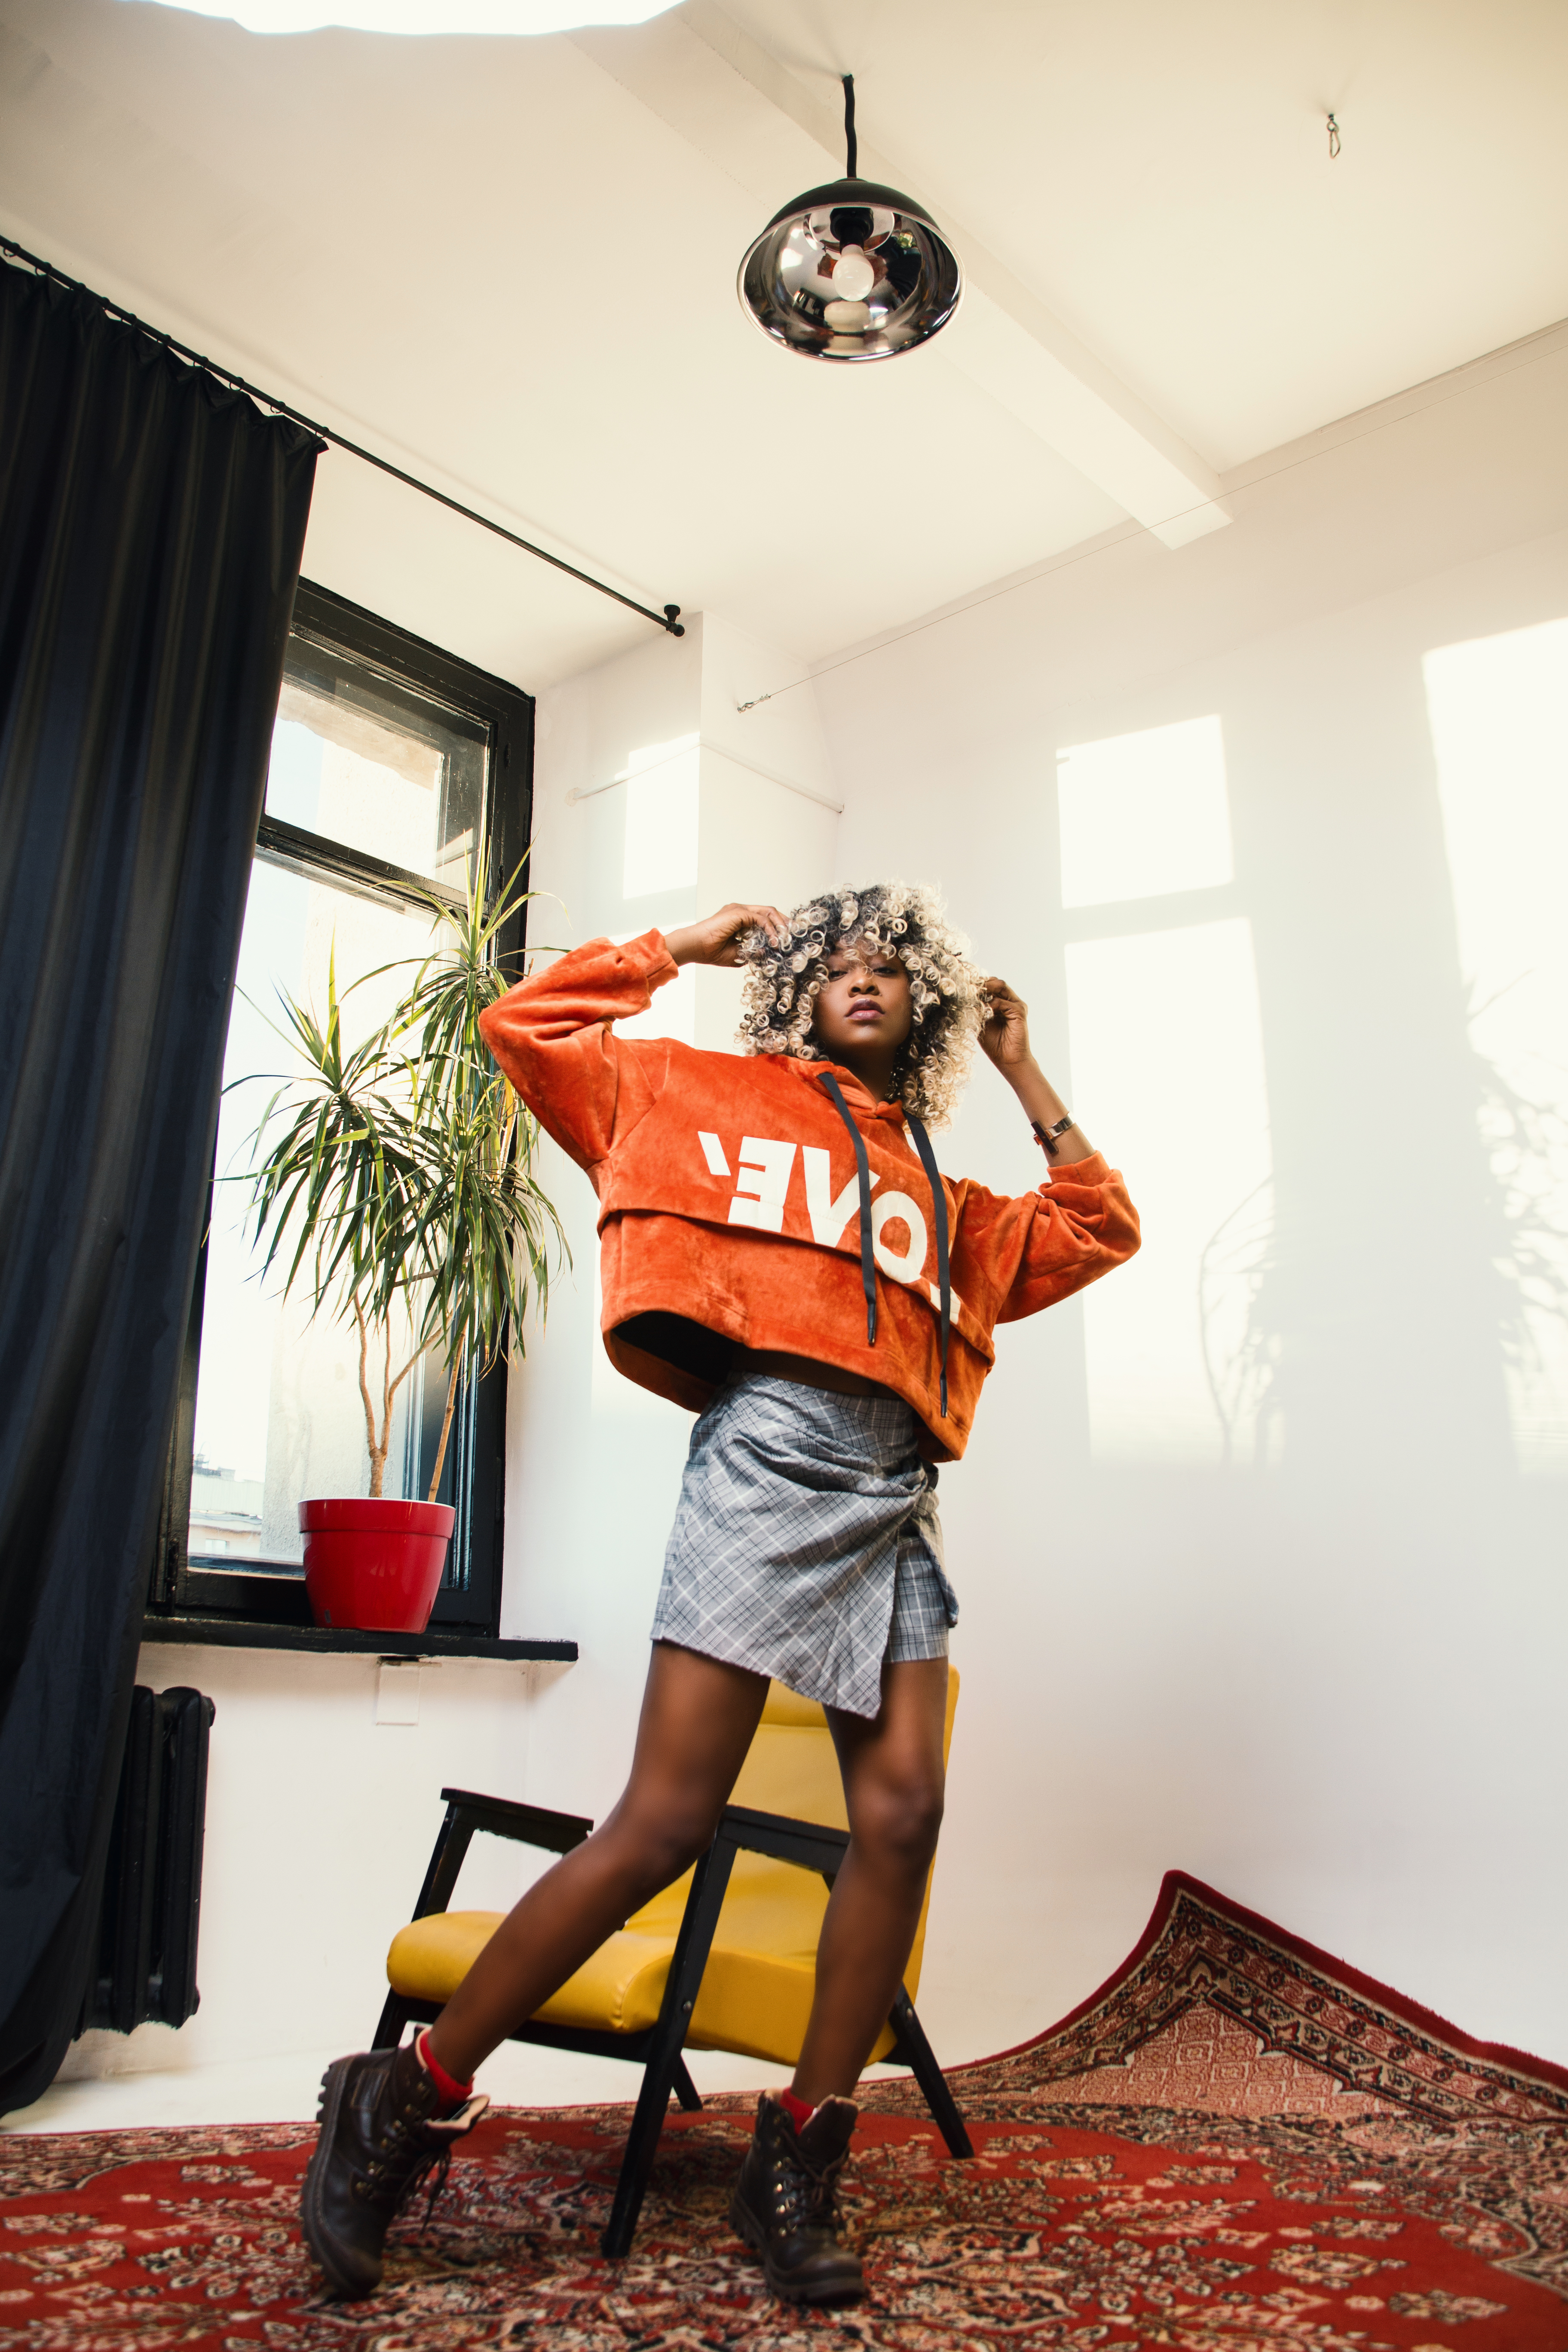
love, style, loneliness, footwear, shoulder, joint, leg, shoe, girl, costume